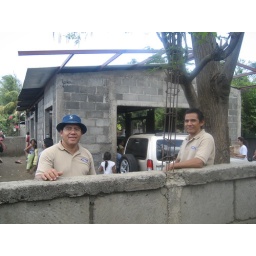
Jose Ramon and Juan Carlos, our awesome bus drivers, outside the church being built in Motastepe